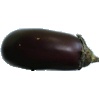
Label: Eggplant 1